Goodleigh

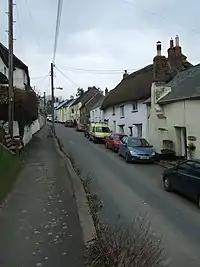
Goodleigh village

Goodleigh is a village, civil parish and former manor in North Devon, England. The village lies about north-east of the historic centre of Barnstaple. Apart from one adjunct at the south, it is generally a linear settlement.